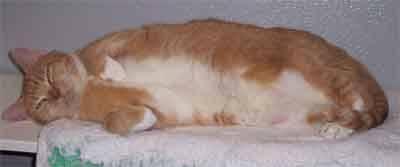
cat